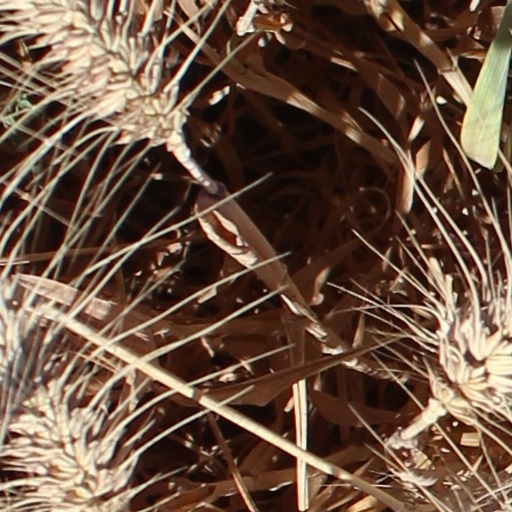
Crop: wheat